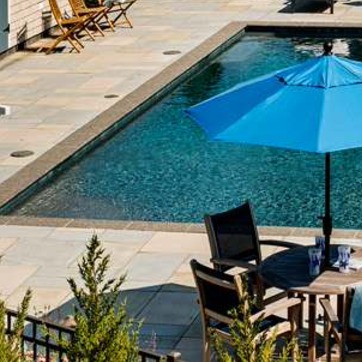
Material: water